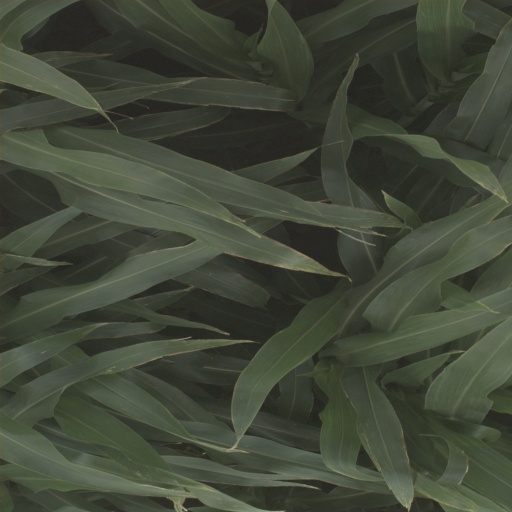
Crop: sorghum